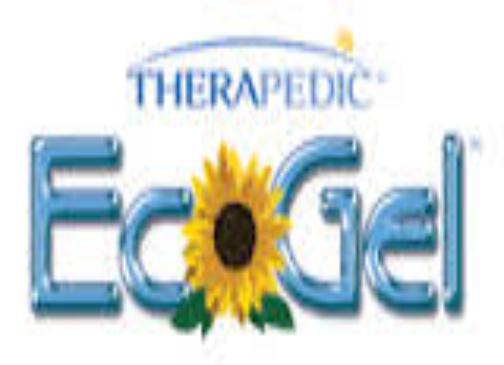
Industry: Necessities